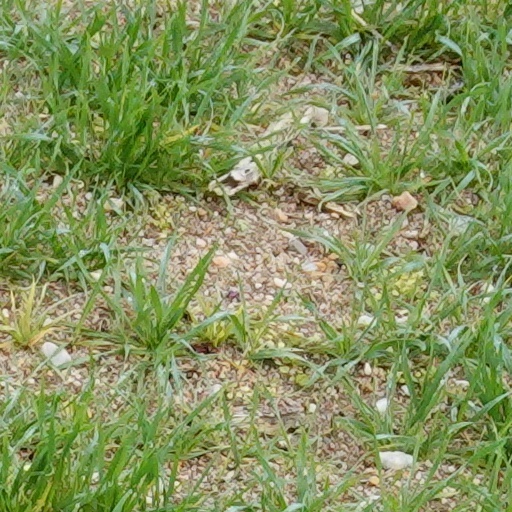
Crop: wheat